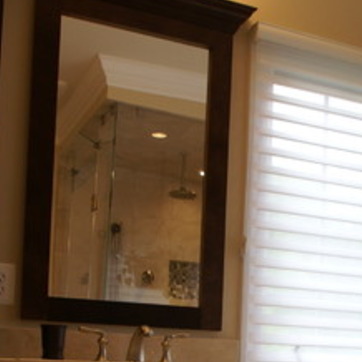
Material: mirror